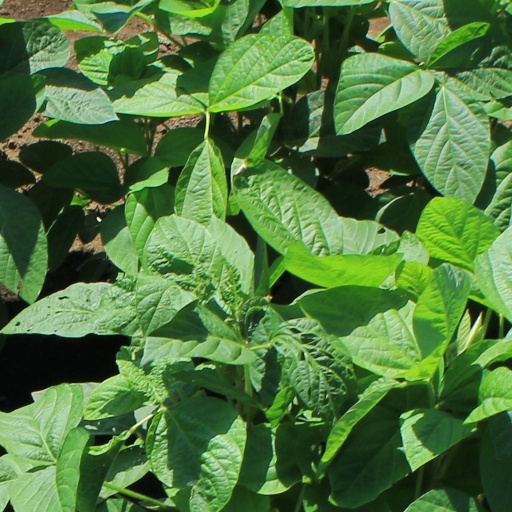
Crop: soybean